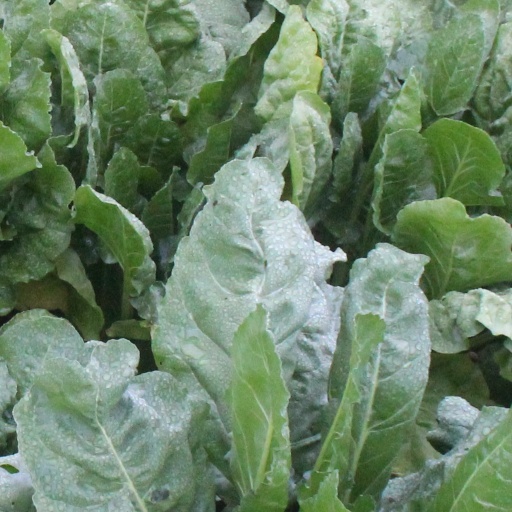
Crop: sugar beet